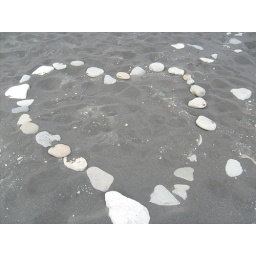
&amp;quot;Rock art&amp;quot; on the black sand beach near Skaftafell, Iceland. June 21, 2008